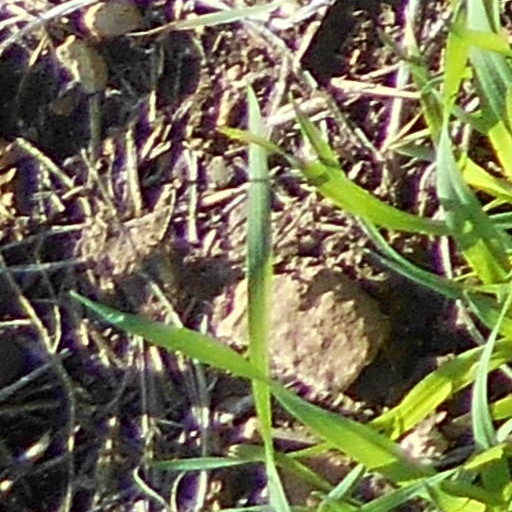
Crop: wheat